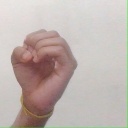
अक्षर: ऊ